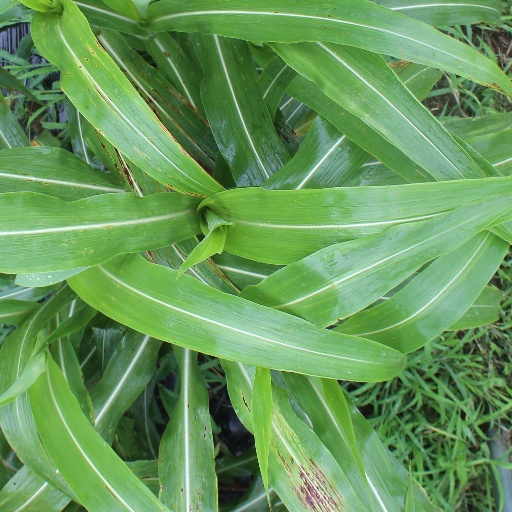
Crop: sorghum